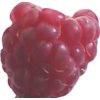
Label: raspberry